Ahmed bin Salem

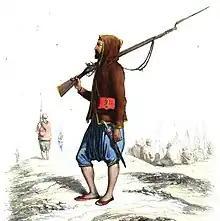
Algerian infantry

The Battle of Beni Mered took place in April 1842 between the French forces and the local Algerian units led by Ahmed himself The French had established a military reserve camp around the town of Beni Mered between Blida and Boufarik.